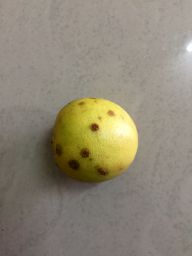
Fruit: Lime
Quality: Bad